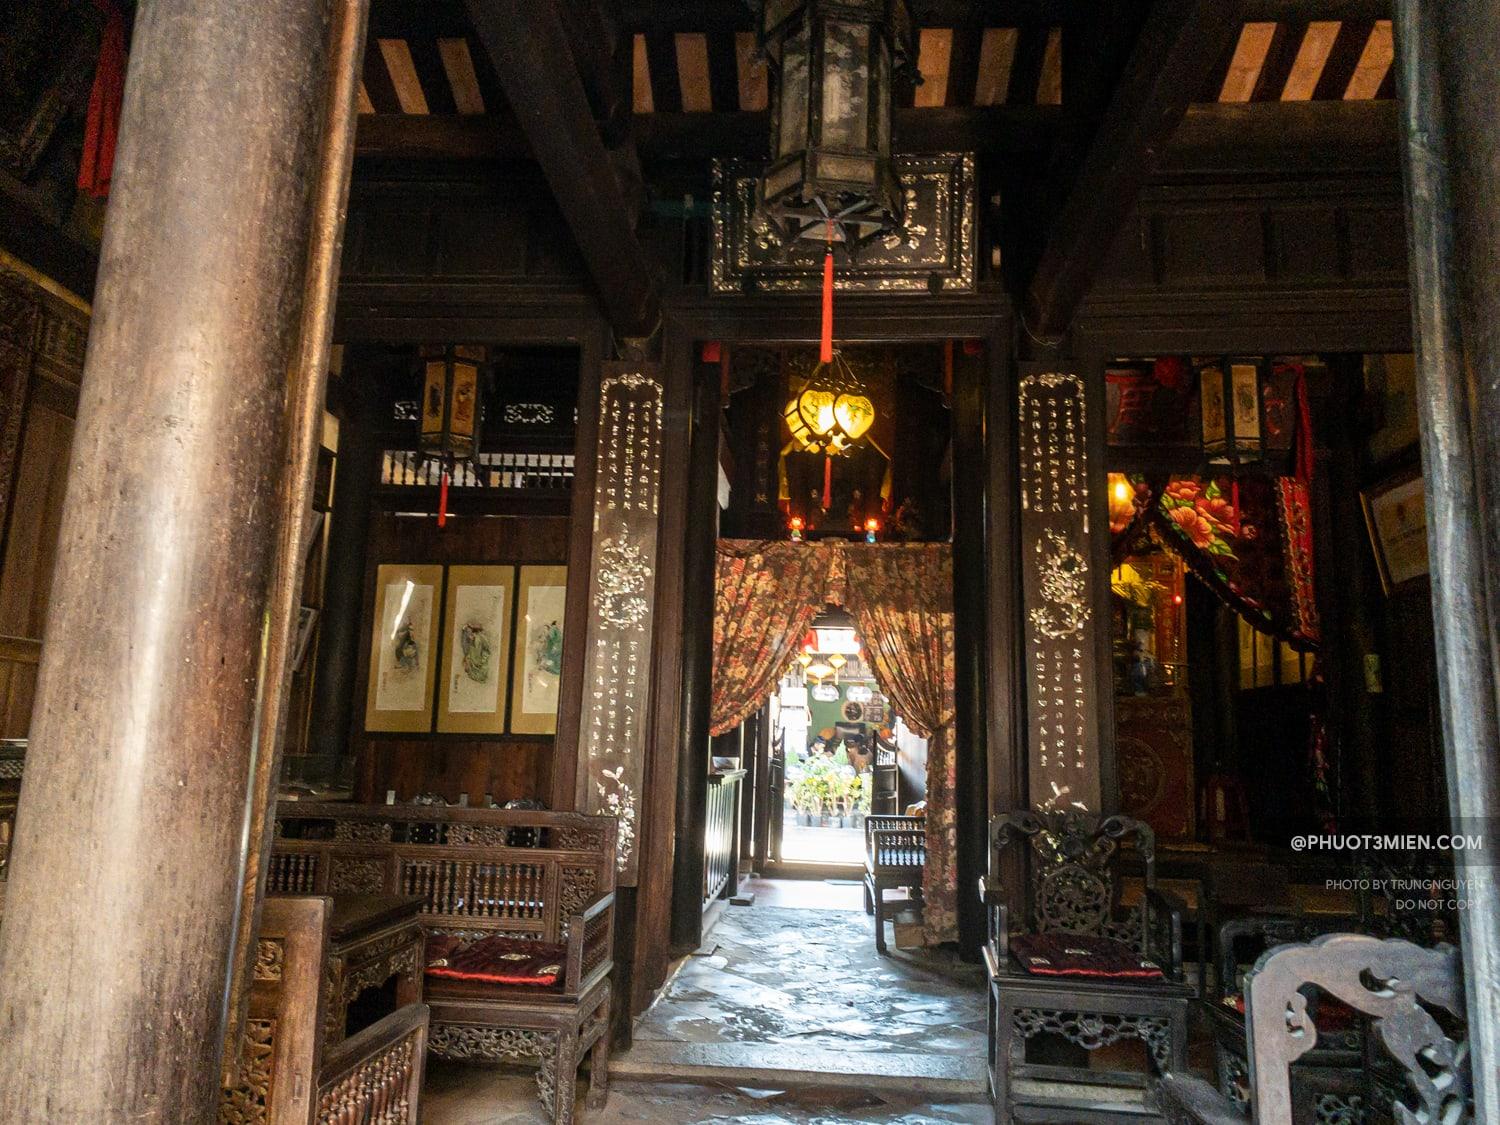
có những bộ bàn ghế gỗ xuất hiện trong căn phòng